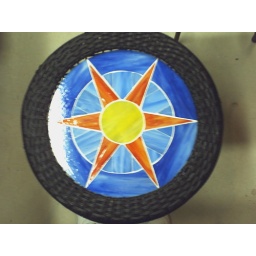
Mosaic table top.. glass on glass..mounted in wicker frame